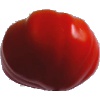
Label: Tomato 3